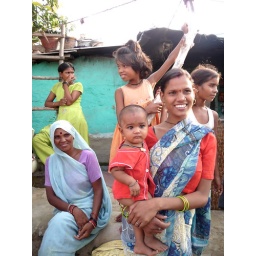
Five women and a young boy gathered outside their colourful home in a Delhi slum.